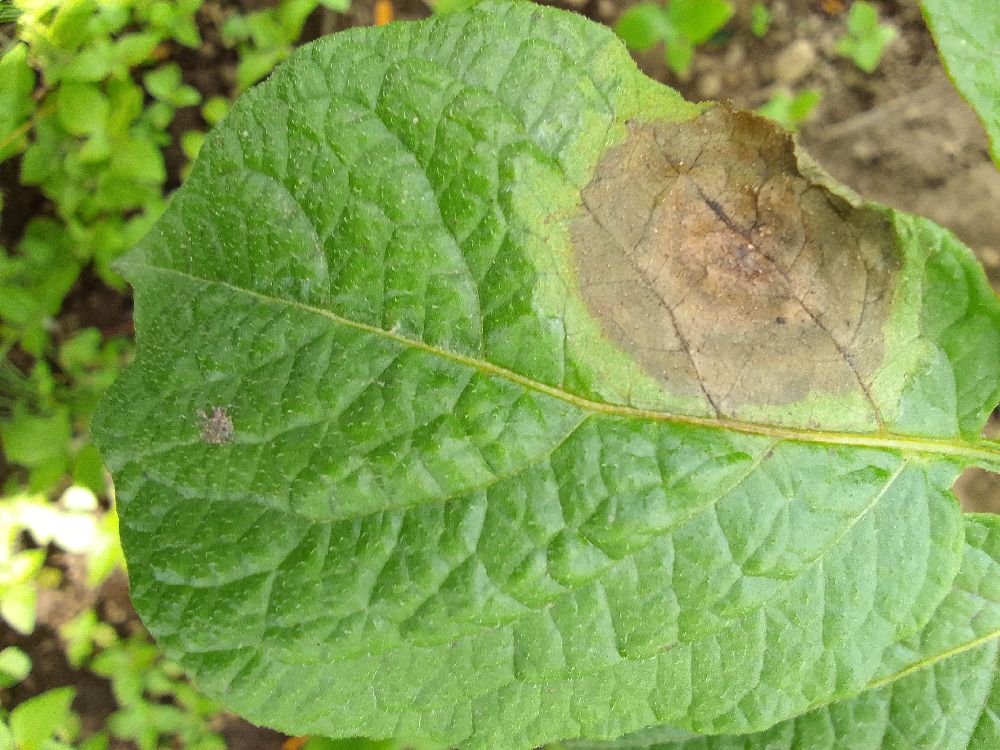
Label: Late blight